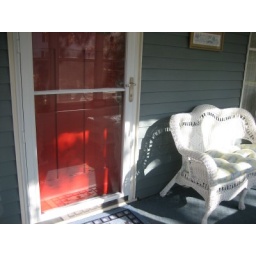
Requested by Gail. New storm door closed on red door.